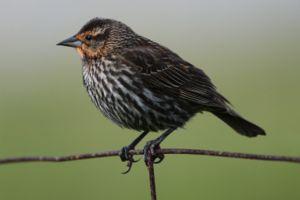
Le Carouge à épaulettes est une espèce de passereaux appartenant à la famille des Icteridae.